Tennis Court (song)

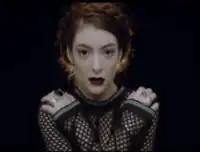
The music video is a one-shot in which Lorde looks into the camera, lip-synching to a repeated "Yeah!", but no other lyrics.

The official music video for "Tennis Court" was directed by Joel Kefali, who previously worked with Lorde on the accompanying video for her debut single "Royals". The video was filmed as a one-shot. Lorde appears in "black clothing, braided hair, and dark lipstick." It features Lorde staring into the camera as the song plays; she does not lip sync the lyrics except for the word "Yeah!" after each verse and during the chorus. The set lighting fades in and out throughout the video.